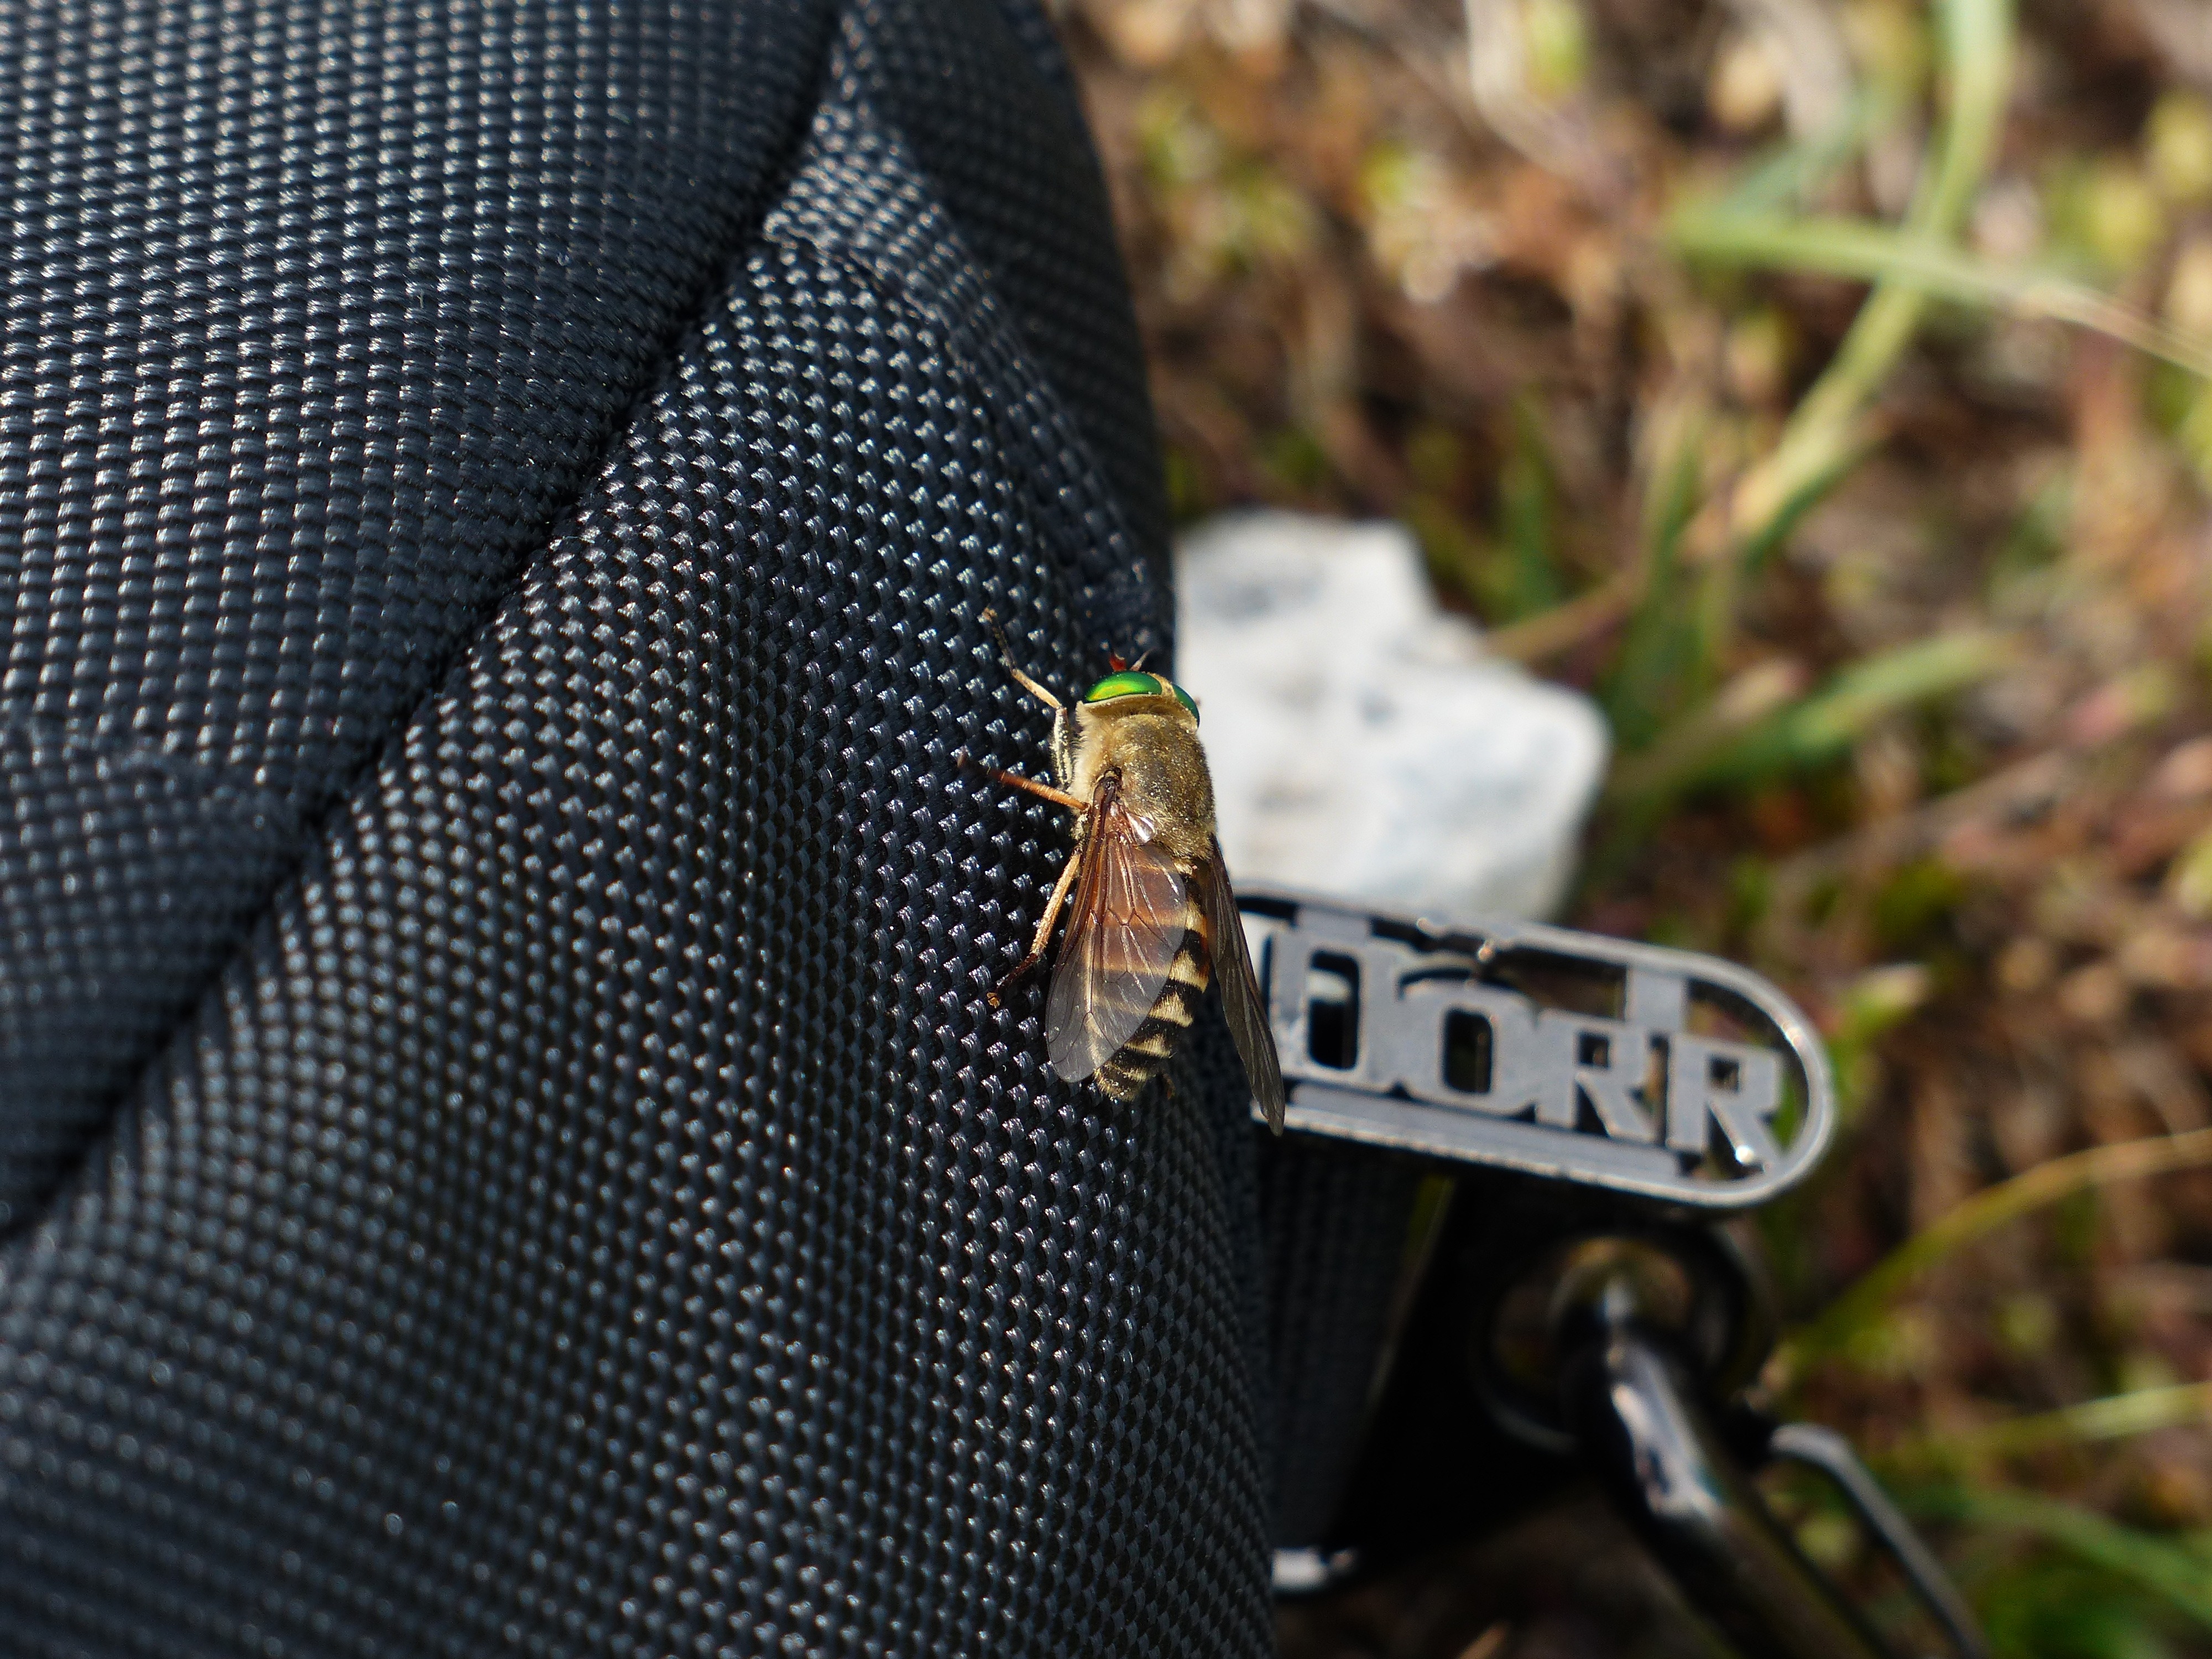
hand, nature, wing, animal, fly, pattern, spring, green, insect, brake, crawl, design, footwear, pain, mosquito, risk, compound, itching, sting, tabanidae, facets, krabbeltier, green eyes, fly art, vectors, rinderbremse, green compound eye, tabanus bovinus